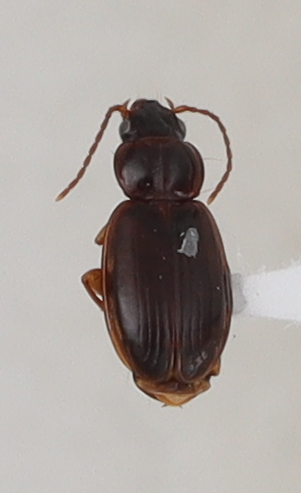
Scientific name: Trechus obtusus
Plot: 14
Trap: E
Collected: 20210727